Death Magnetic

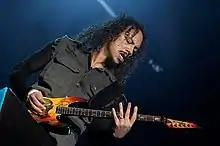
Hammett performing live in 2007

In January 2008, a statement was made by Stereo Warning that the album would be delayed until September 2008, The album, which was completed on August 10, 2008, was released on September 12 in the United States and issued in a variety of different packages.